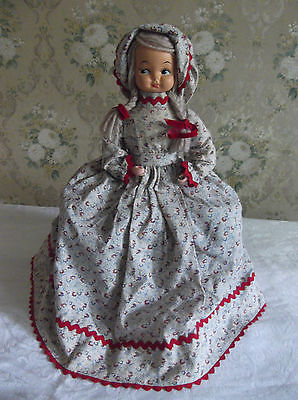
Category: toaster